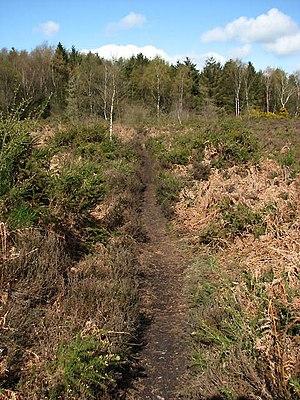
La terre de bruyère est une terre issue de l'accumulation de matière organique peu active. Composée de silice, de carbonate de chaux, d'humus, elle se forme de la décomposition de végétaux dans un sous-sol siliceux oligotrophe, typiquement la lande à bruyère et ajonc.